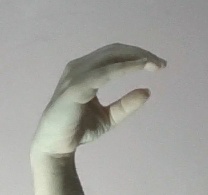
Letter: jeem